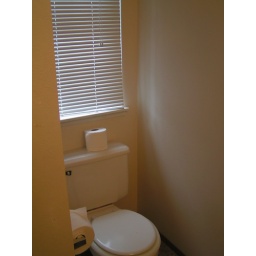
Master bath toilet, with a window over it. Nice view!